Alles was zählt

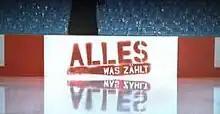

Alles was zählt ("All That Matters") is a German television soap opera first broadcast on RTL on 4 September 2006.